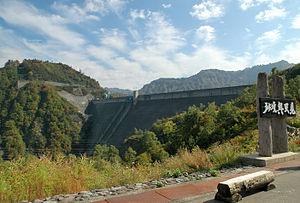
L'hydroélectricité au Japon est la principale source d'énergie renouvelable du pays, avec une production d'électricité de 86,67 TWh en 2019, au 9ᵉ rang mondial avec 2,0 % de la production mondiale ; elle fournissait 8,8 % de la production totale d'électricité du Japon en 2018.
Le barrage d'Okutadami est un barrage sur le Tadami au Japon. La construction du barrage commença en 1953 et se termina en 1961. Long de 475 m et haut de 157 m, il est associé à une centrale hydroélectrique d'une capacité de 560 MW. Il est géré par l'entreprise J-Power.